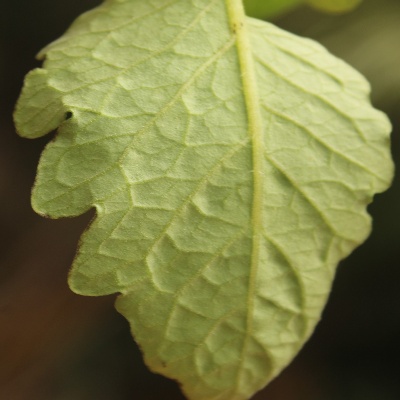
Crop: Tomato
Condition: healthy